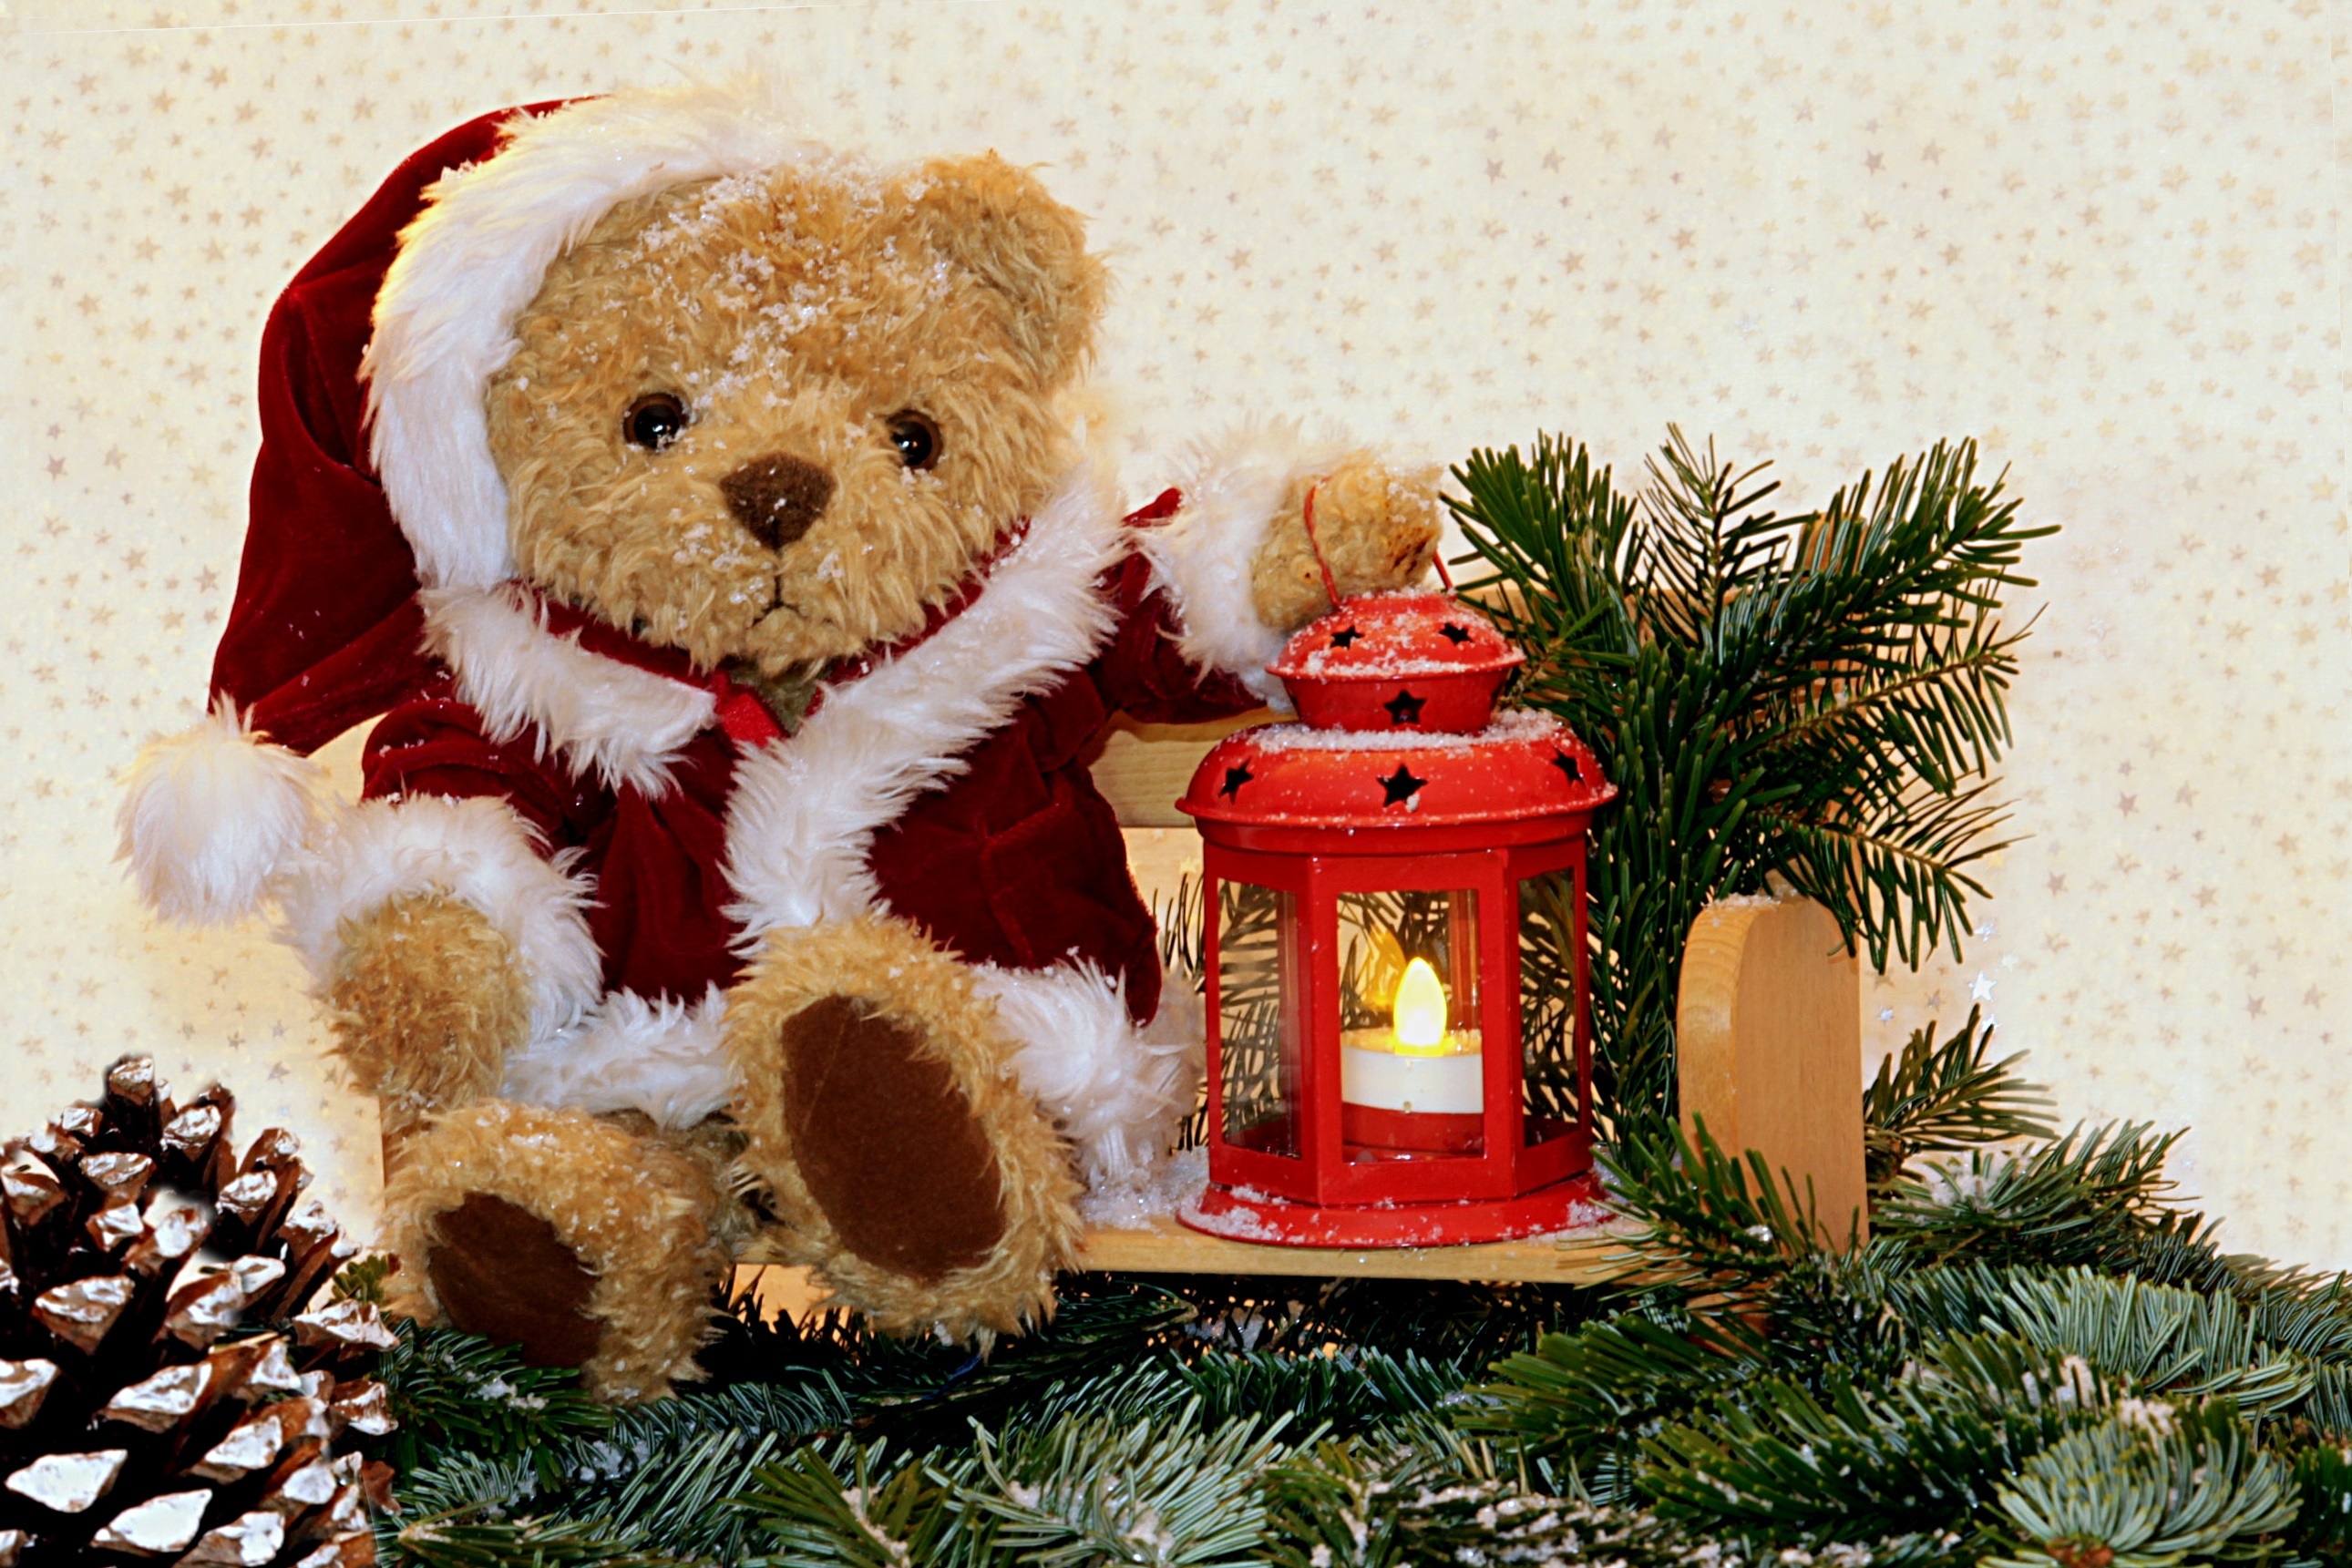
lantern, red, sitting, christmas, toy, still life, teddy bear, christmas decoration, teddy